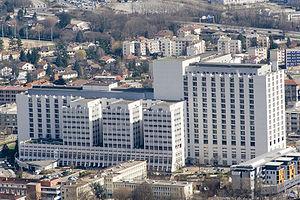
Le CHU Albert Michalon à Grenoble
Grenoble est une commune du sud-est de la France, située dans la région Auvergne-Rhône-Alpes, chef-lieu du département de l'Isère, ancienne capitale du Dauphiné.
La Tronche est une commune française, limitrophe de Grenoble, située dans le département de l'Isère et la région Auvergne-Rhône-Alpes.
Le centre hospitalier universitaire Grenoble-Alpes est un centre hospitalier universitaire français. D'une capacité totale de 2 158 lits en 2015, c'est le principal établissement hospitalier de l'agglomération grenobloise et de l'Isère. Installé au centre du campus santé, le CHU de Grenoble reçoit tous les appels de l'ensemble des communes iséroises passés au 15, numéro téléphonique du Service d'aide médicale urgente via son centre de réception et de régulation des appels. Il est également en charge depuis 2011 du numéro national pour les appels d’urgence, le 114, destiné aux personnes sourdes et malentendantes.